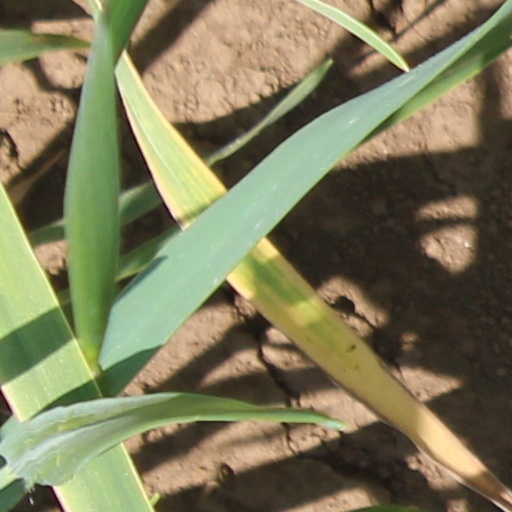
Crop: wheat